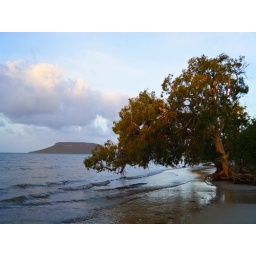
Sunset light in tree at Eddie's beach 12th March 2010-1